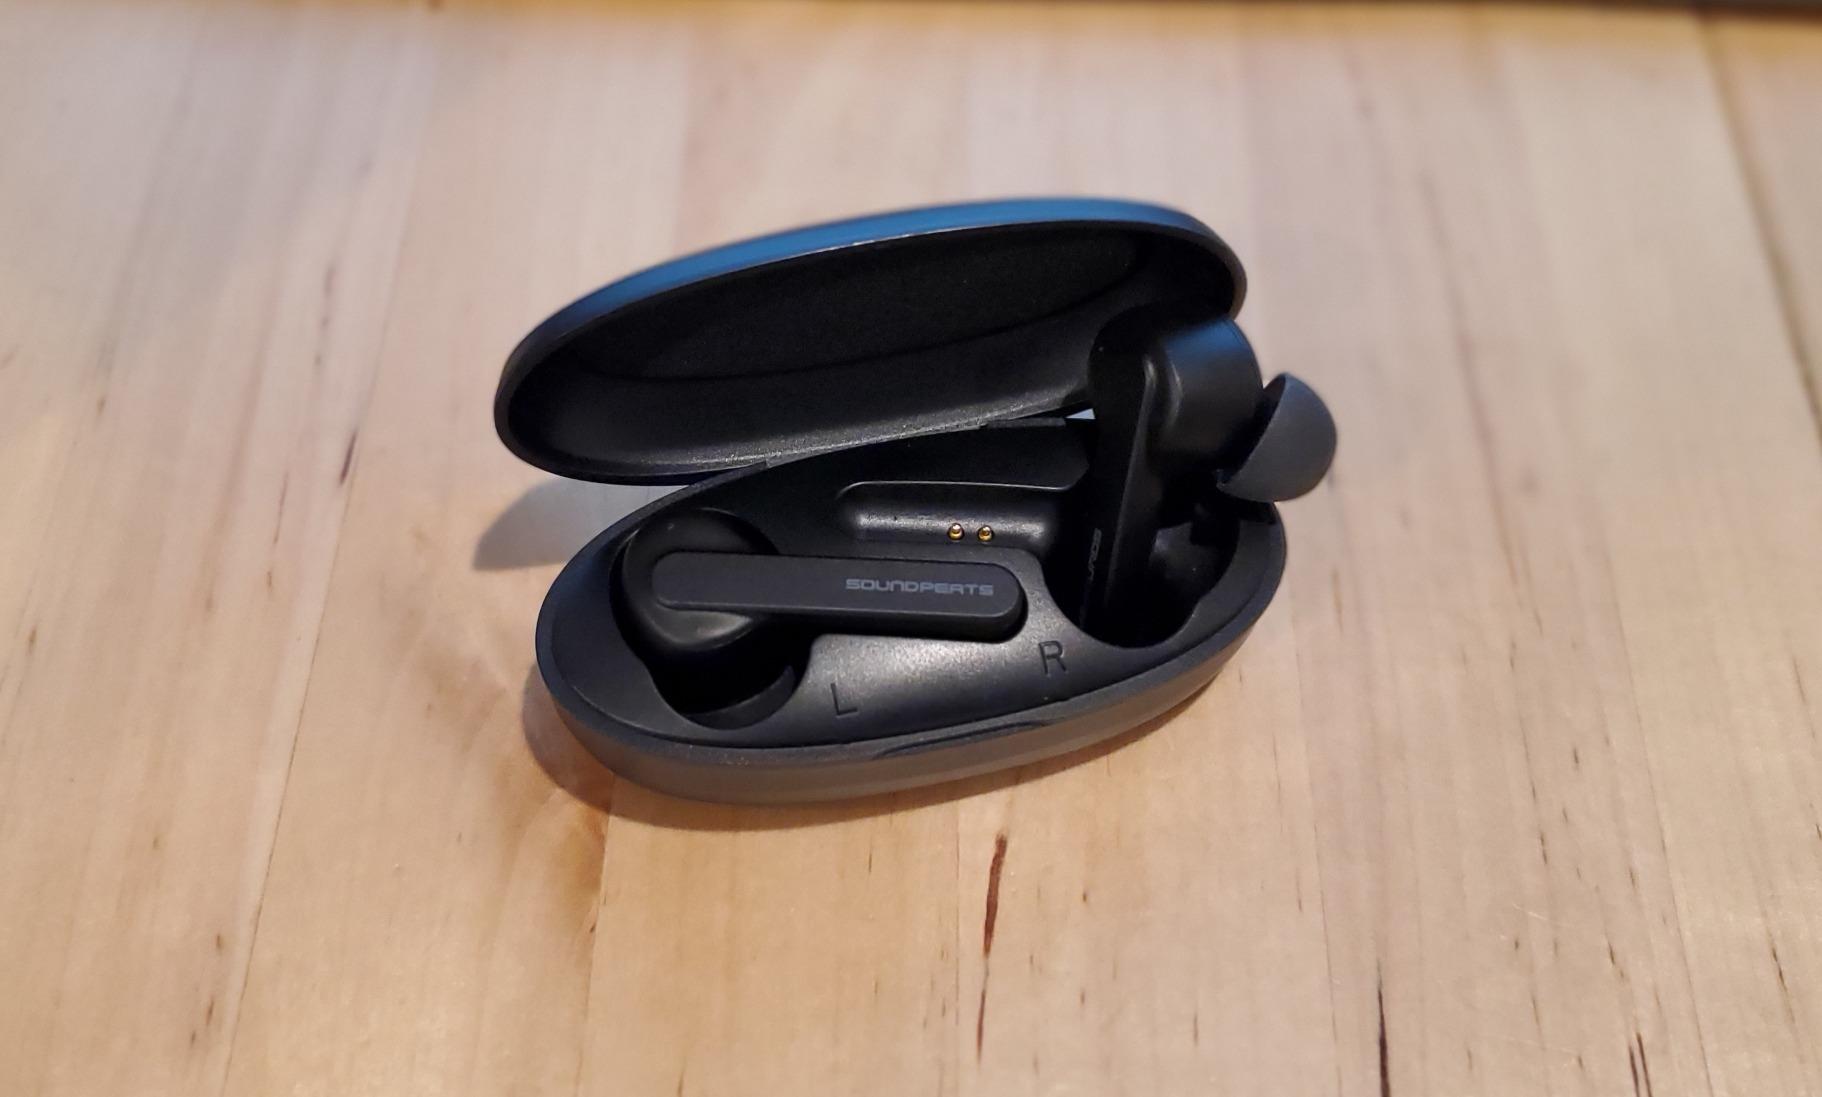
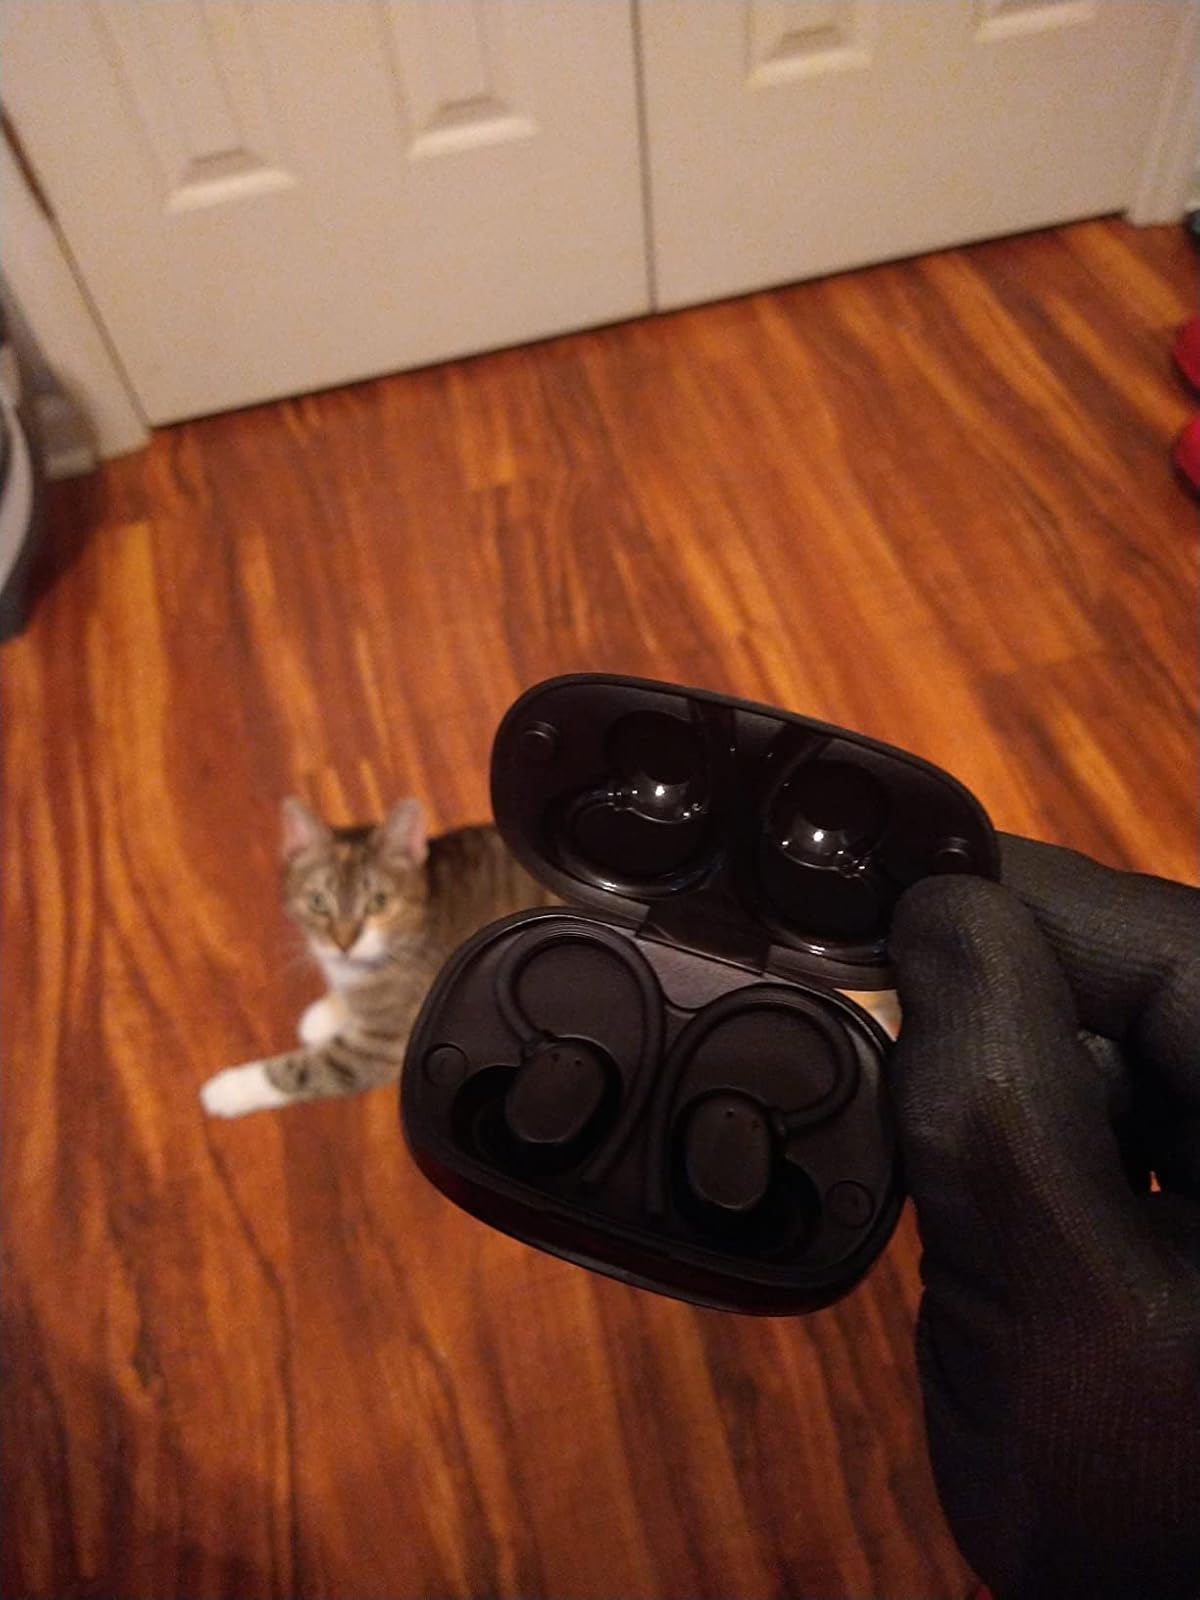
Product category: earbuds
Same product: no